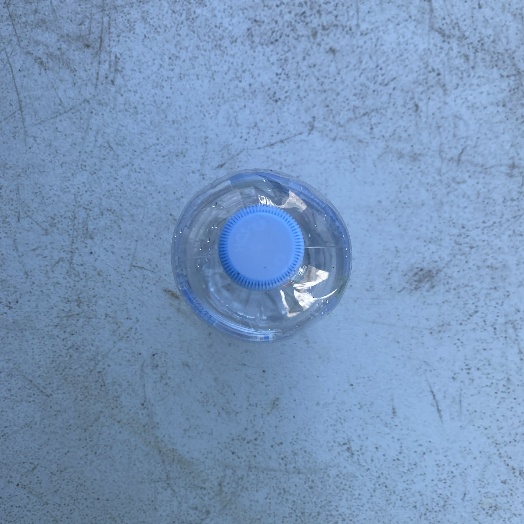
Label: Plastic